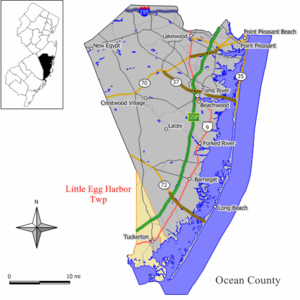
Little Egg Harbor Township est une municipalité américaine située dans le comté d'Ocean au New Jersey.